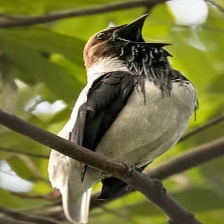
Species: BEARDED BELLBIRD
Scientific name: PROCNIAS AVERANO